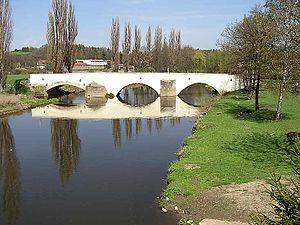
Radbuza est une rivière tchèque qui prend sa source sous le mont Lysá dans la région de Domažlice. La surface de son bassin est de 2 179 km². L'étendue globale de son cours est de 112 km. Son débit moyen à son embouchure est de 11 m³/s.